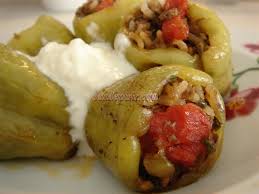
Yemek: biber_dolmasi